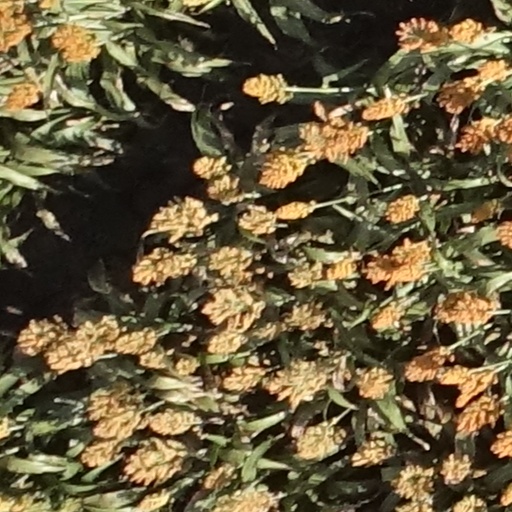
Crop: sorghum